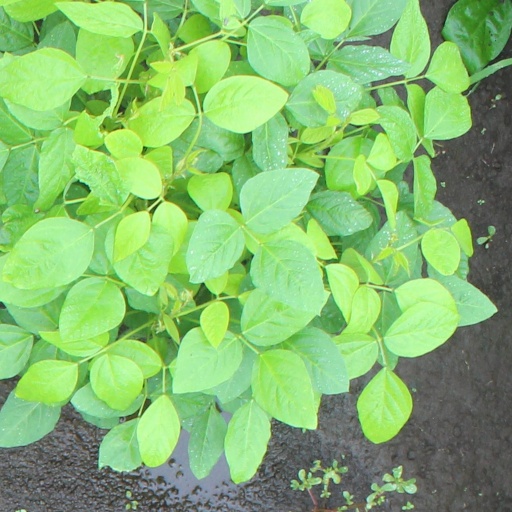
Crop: soybean